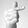
ASL letter: T